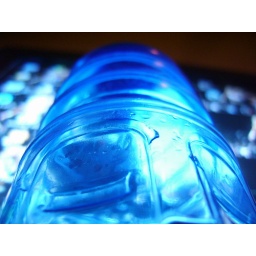
a propel bottle in front of my monitor